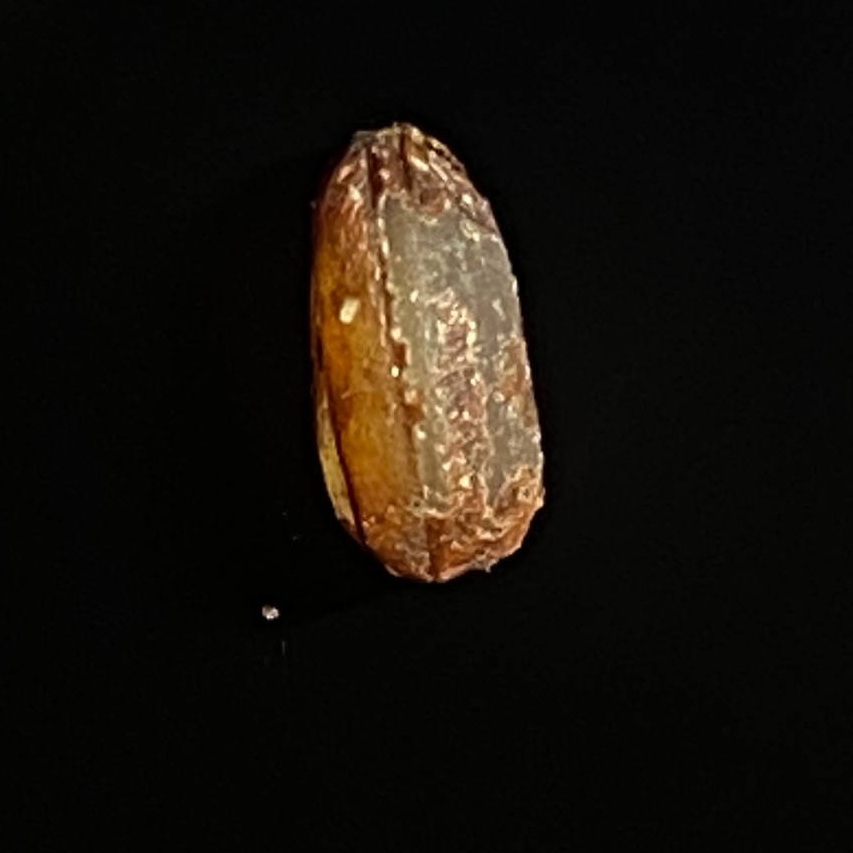
Rice variety: Lal_Biroi